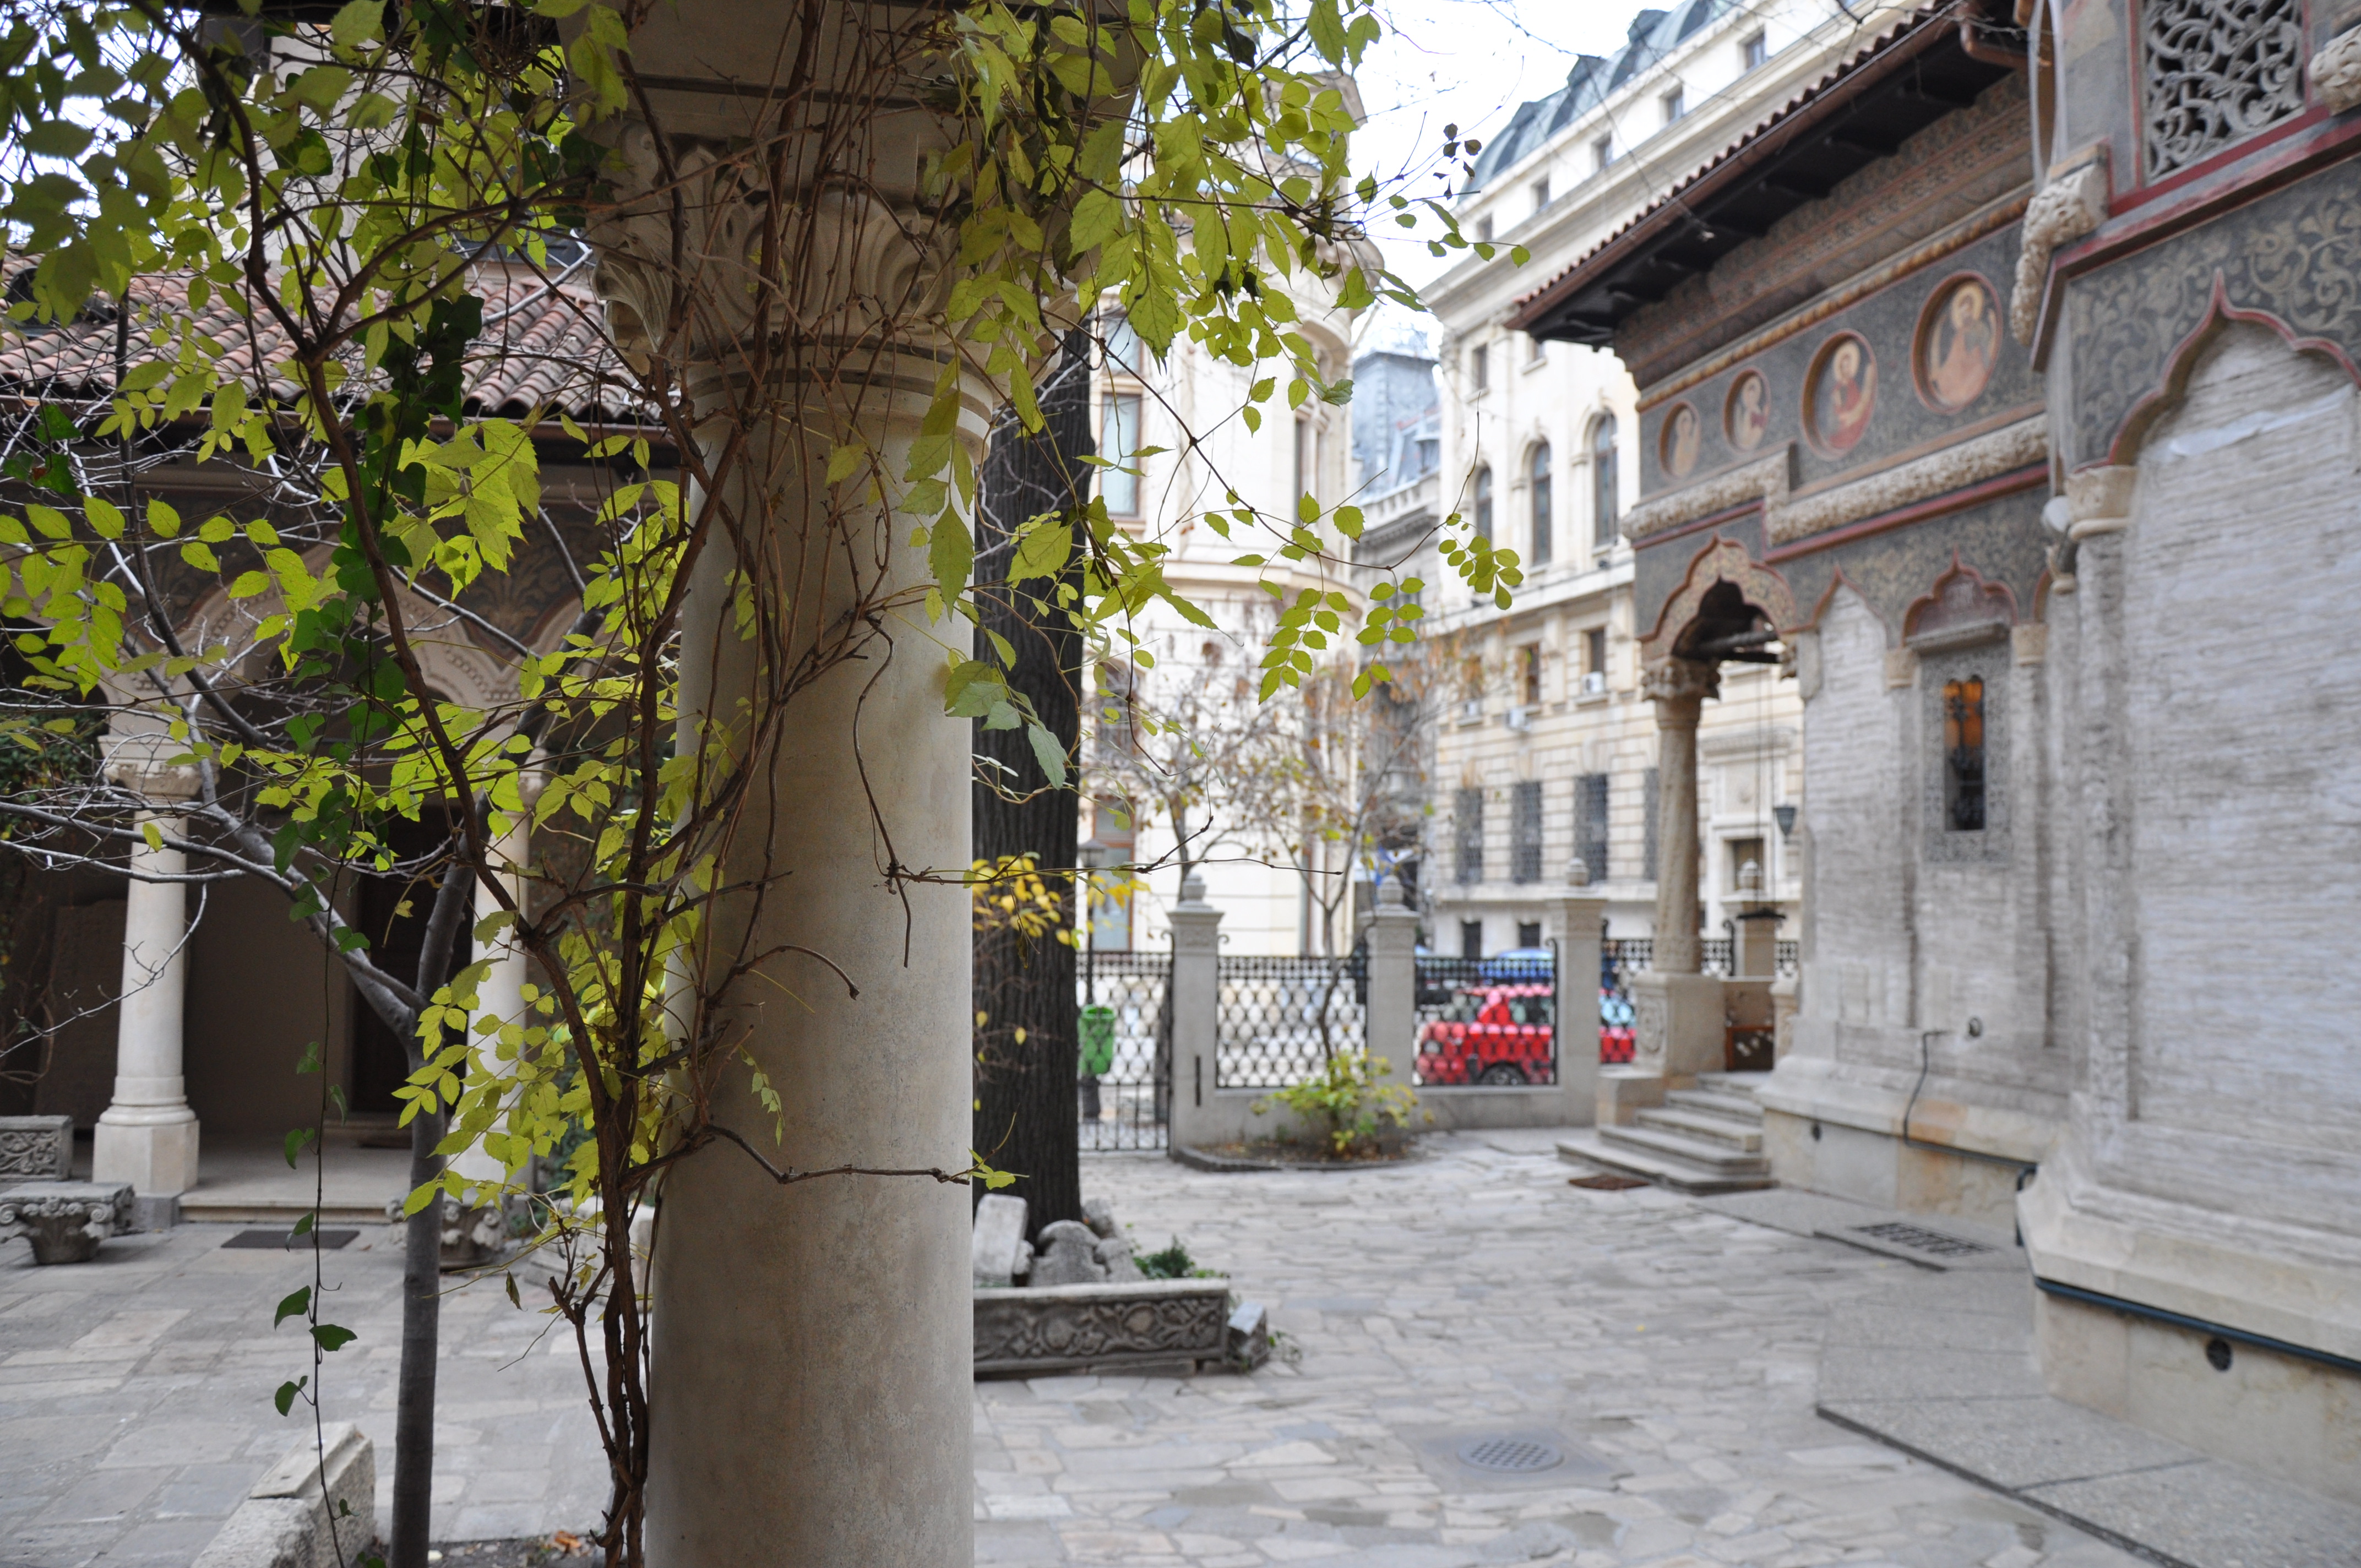
architecture, road, street, photography, town, building, alley, monument, photo, village, europe, plaza, religion, facade, property, church, christian, tourism, photos, capital, religious, free, de, courtyard, monastery, churches, fotografie, christianity, romana, orthodox, eastern, estate, romania, bucharest, convent, bor, biserica, arhitectura, orthodoxy, romanian, ortodoxa, patrimoniu, ortodox, manastirea, manastire, ortodoxia, ortodoxie, ecclesiastical, bisericeasc, cladire, edificiu, capitel, bucuresti, centrulvechi, lipscani, lmibiiaa19464, stavro, stavropoleos, brancovenesc, 1724, neighbourhood, cre tinism, cre tin, ancient history